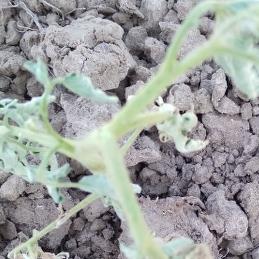
Crop: Tomato
Condition: bacterial-floundering-d